Motijhil

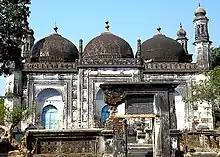
The present view of the Masjid

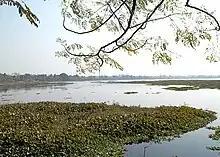
Motijhel Lake view

"Kala Masjid" or "Jama Masjid, Motijheel" is situated in the vicinity of the lake and was constructed in 1749–50 AD. The construction date is also mentioned in a Persian inscription which is embedded in the wall of the mosque.